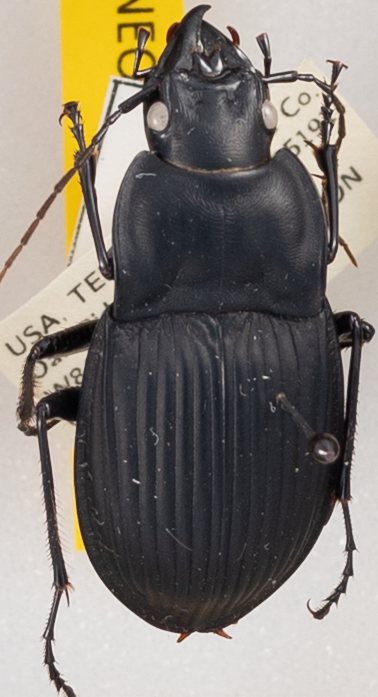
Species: Dicaelus dilatatus
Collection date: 2022-06-08
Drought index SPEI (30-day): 0.144
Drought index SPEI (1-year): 0.47
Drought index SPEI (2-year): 0.086